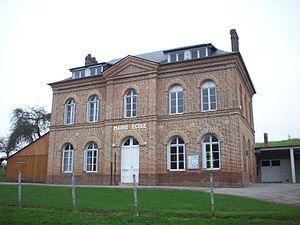
Mairie-école du Héron, au hameau du Mesnil.
Le Héron est une commune française située dans le département de la Seine-Maritime en région Normandie.